Princes Park (stadium)

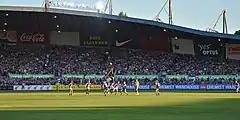
Players contest the first Ball-Up at the inaugural AFLW match in February 2017.

The inaugural match of the AFL Women's competition was held at the ground in February 2017. The game, featuring Carlton and Collingwood, attracted a capacity crowd of 24,568. The venue hosted the 2018 AFL Women's Grand Final, which saw the Western Bulldogs defeat Brisbane 27 to 21 in front of a crowd of 7,083. The success of the AFL Women's competition resulted in both state and federal governments allocating funding towards enhancement of the stadium's facilities, to enable it to become the home of women's football in Victoria. The Victorian Government committed $20 million in April 2018 to cater for the growth of women's football, which was followed the next year by $15 million from the federal government. The joint funding allows the venue to host a high performance women's training facility, with an upgraded oval, women's coaching education hub, sports injury prevention and research centre and allied health centre. Construction of the upgrades commenced in January 2021. The training and administration building was refurbished, the Pratt Stand was demolished to make way for a match-day pavilion containing changing-rooms, high-performance areas, an indoor training field measuring 25m x 50m, broadcast-quality lighting, expanded retail facilities, a new café and function and events centre. The bulk of the redevelopment was completed in August 2022, with the match-day pavilion housing additional changerooms and function centre and event space completed the following month. The 2023 AFL Women's Grand Final was held at Ikon Park on 3 December 2023, which saw Brisbane defeat North Melbourne 44 to 27 in front of a crowd of 12,616.